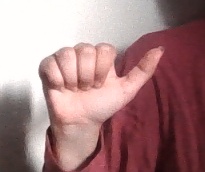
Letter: dhad